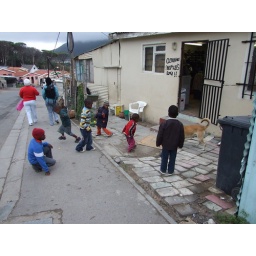
children playing with a dog in the street